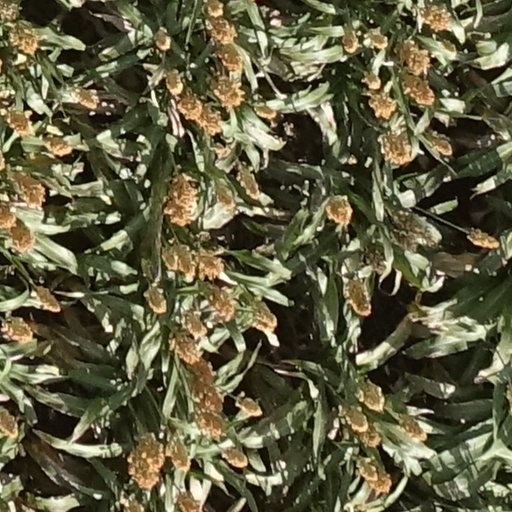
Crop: sorghum